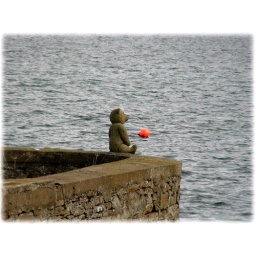
Little stone bear on wall in Stromness, Orkney Islands north of Scotland.